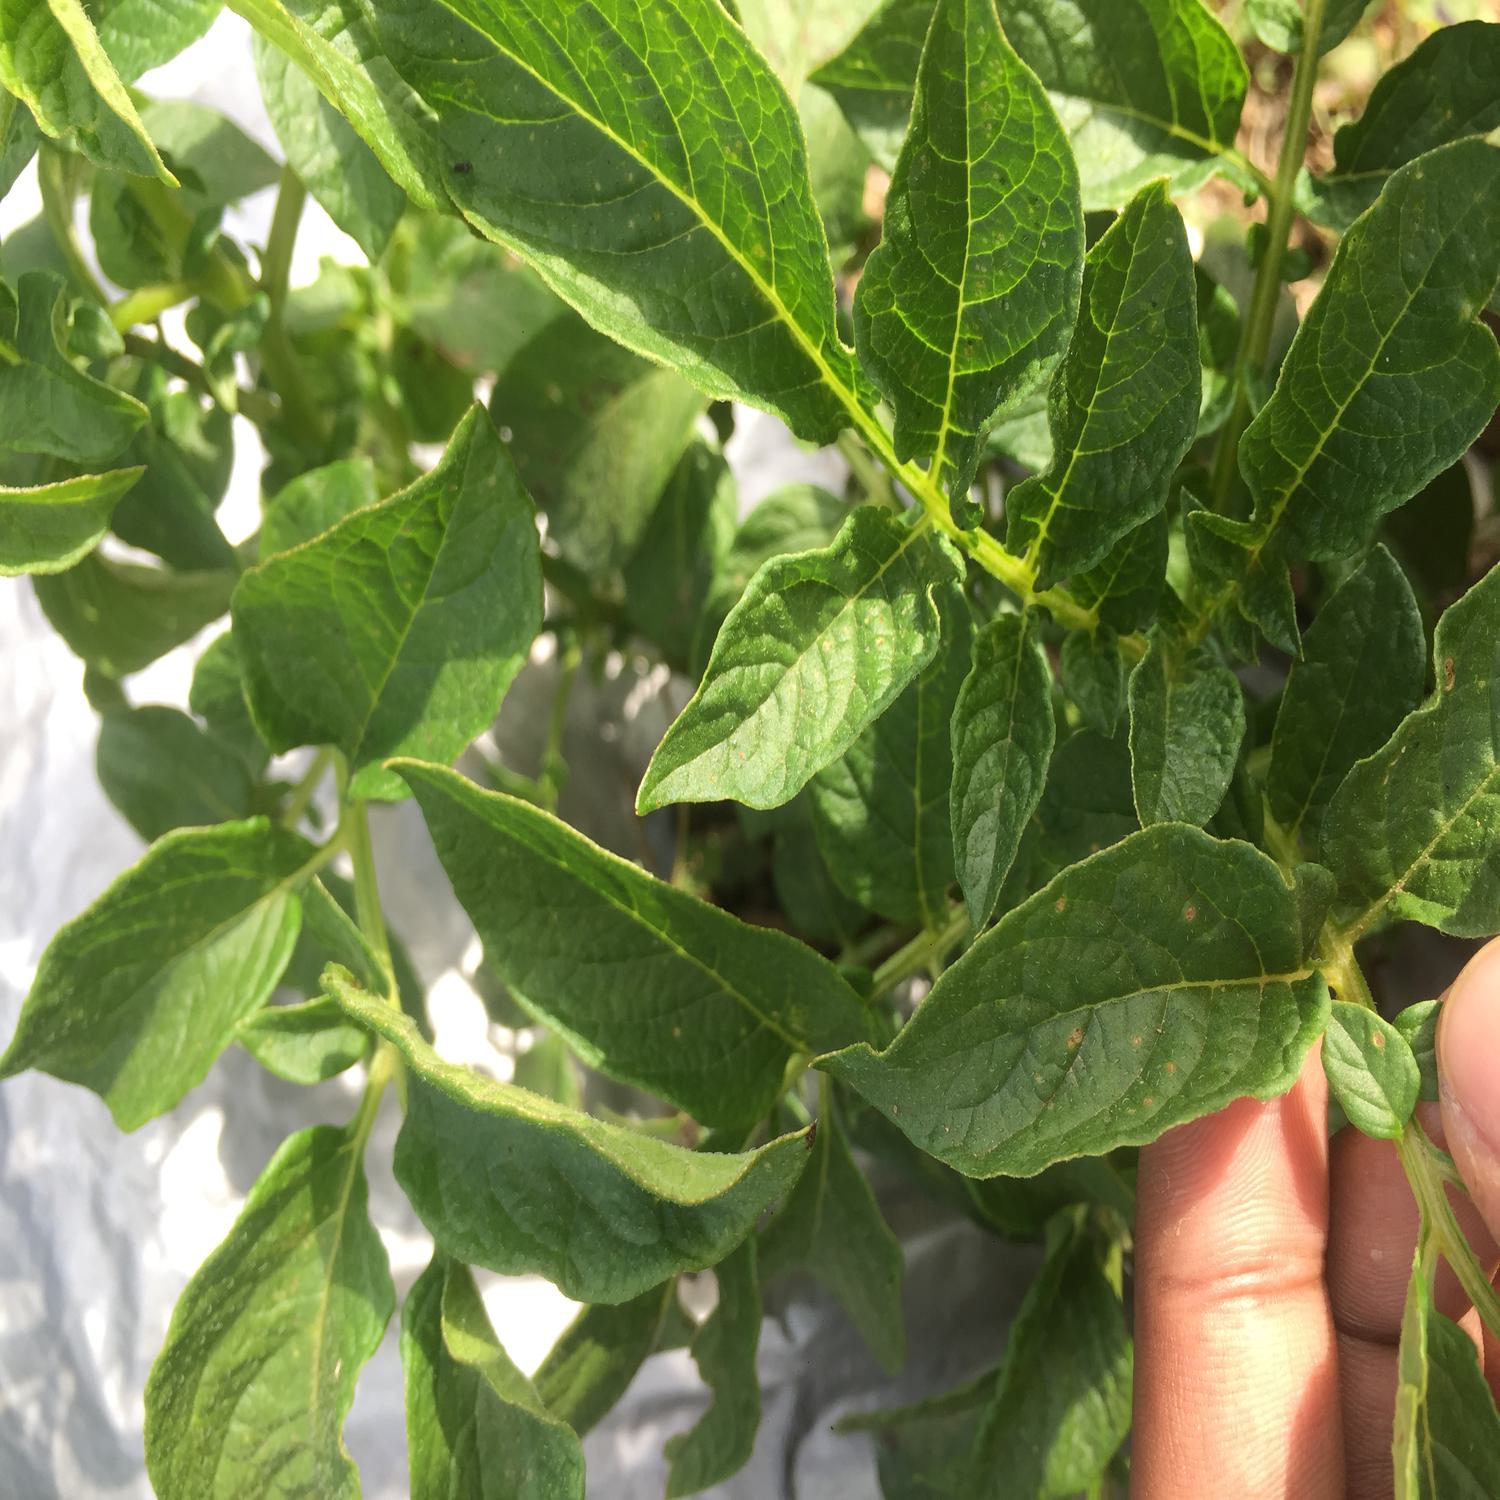
Label: Virus